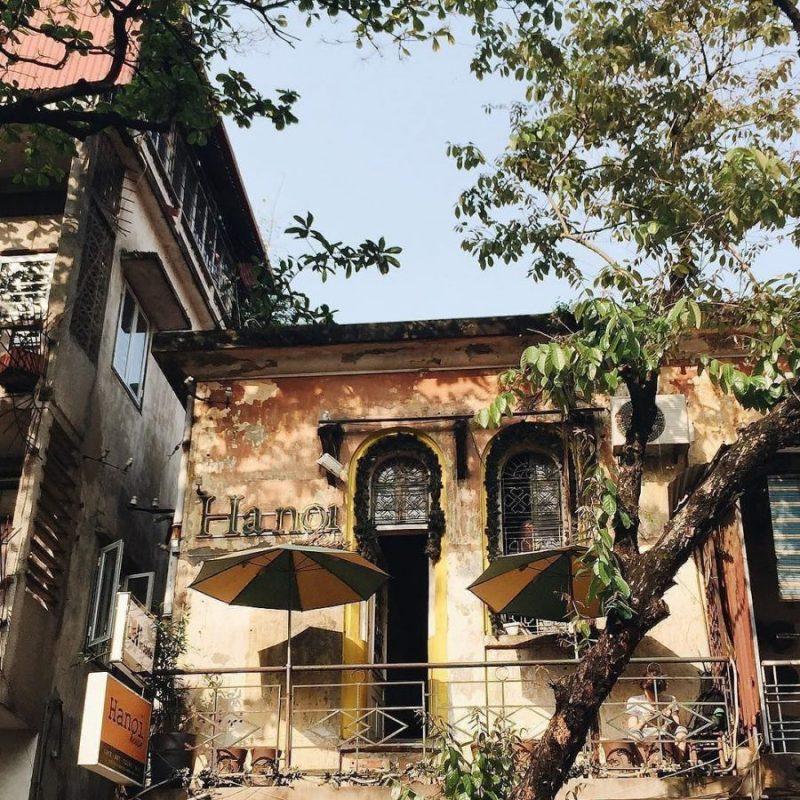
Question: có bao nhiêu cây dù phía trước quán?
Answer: có hai cây dù phía trước quán